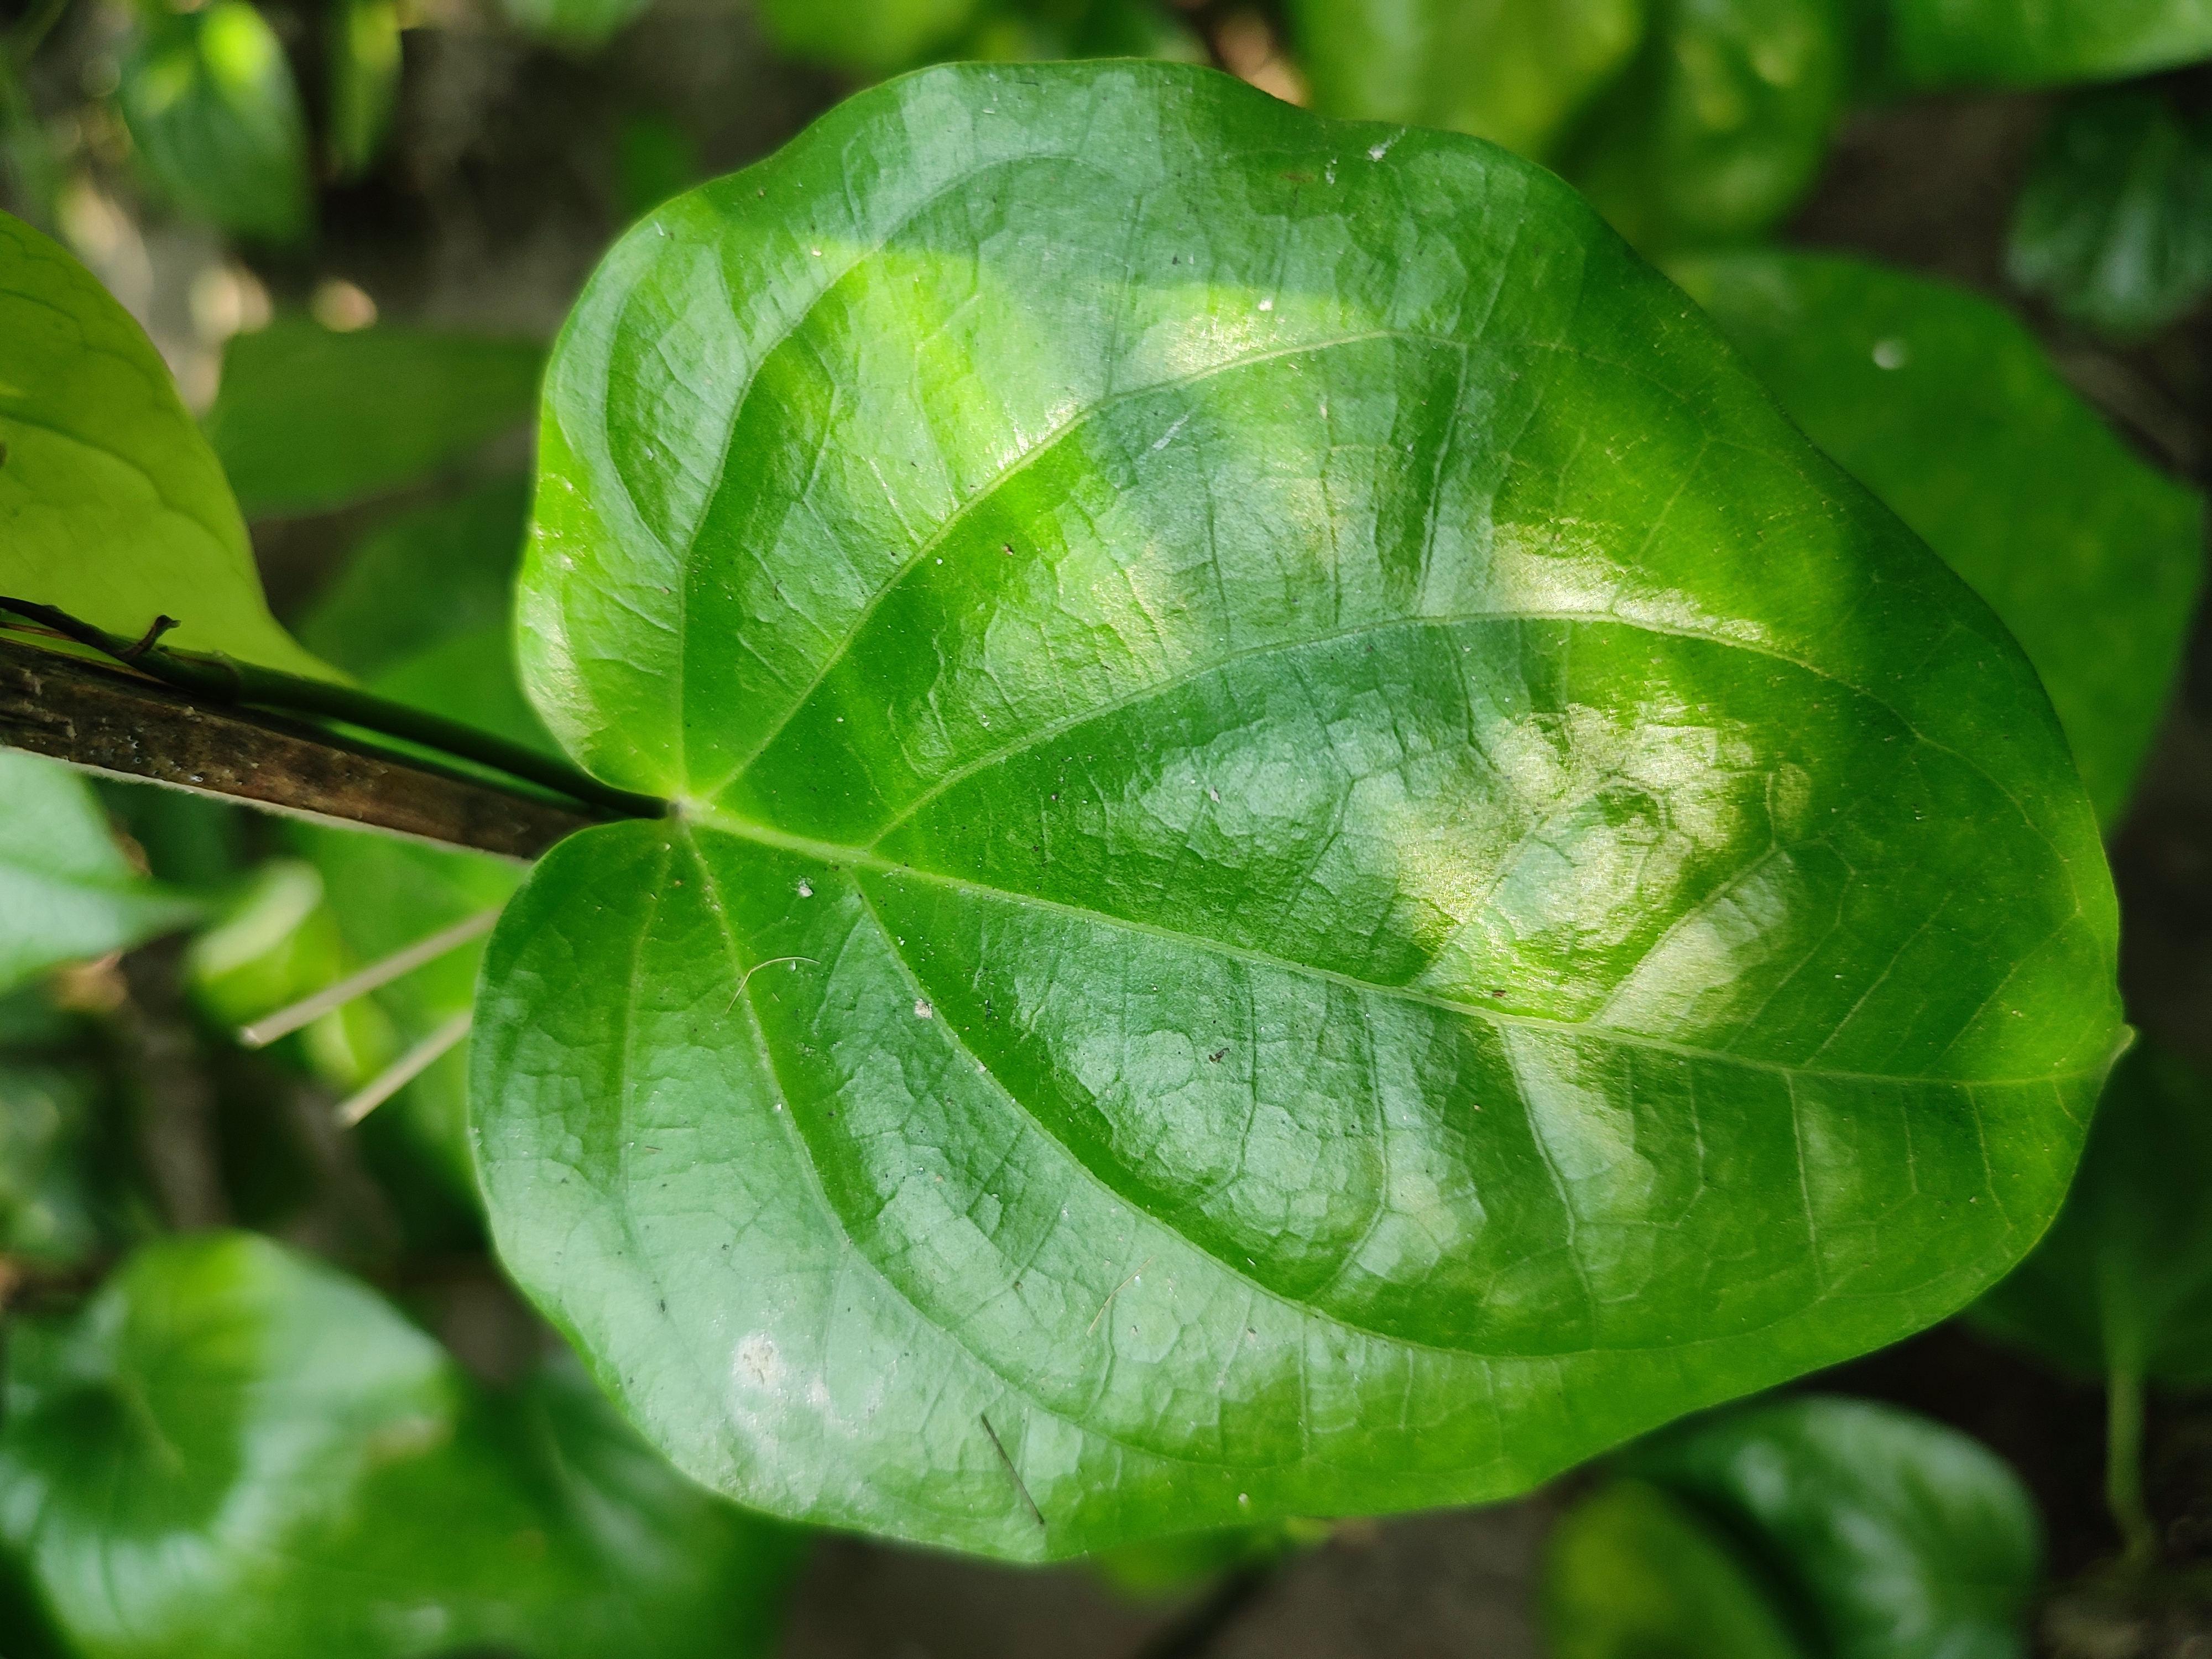
Label: Healthy_Leaf